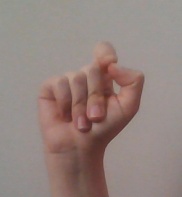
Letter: fa